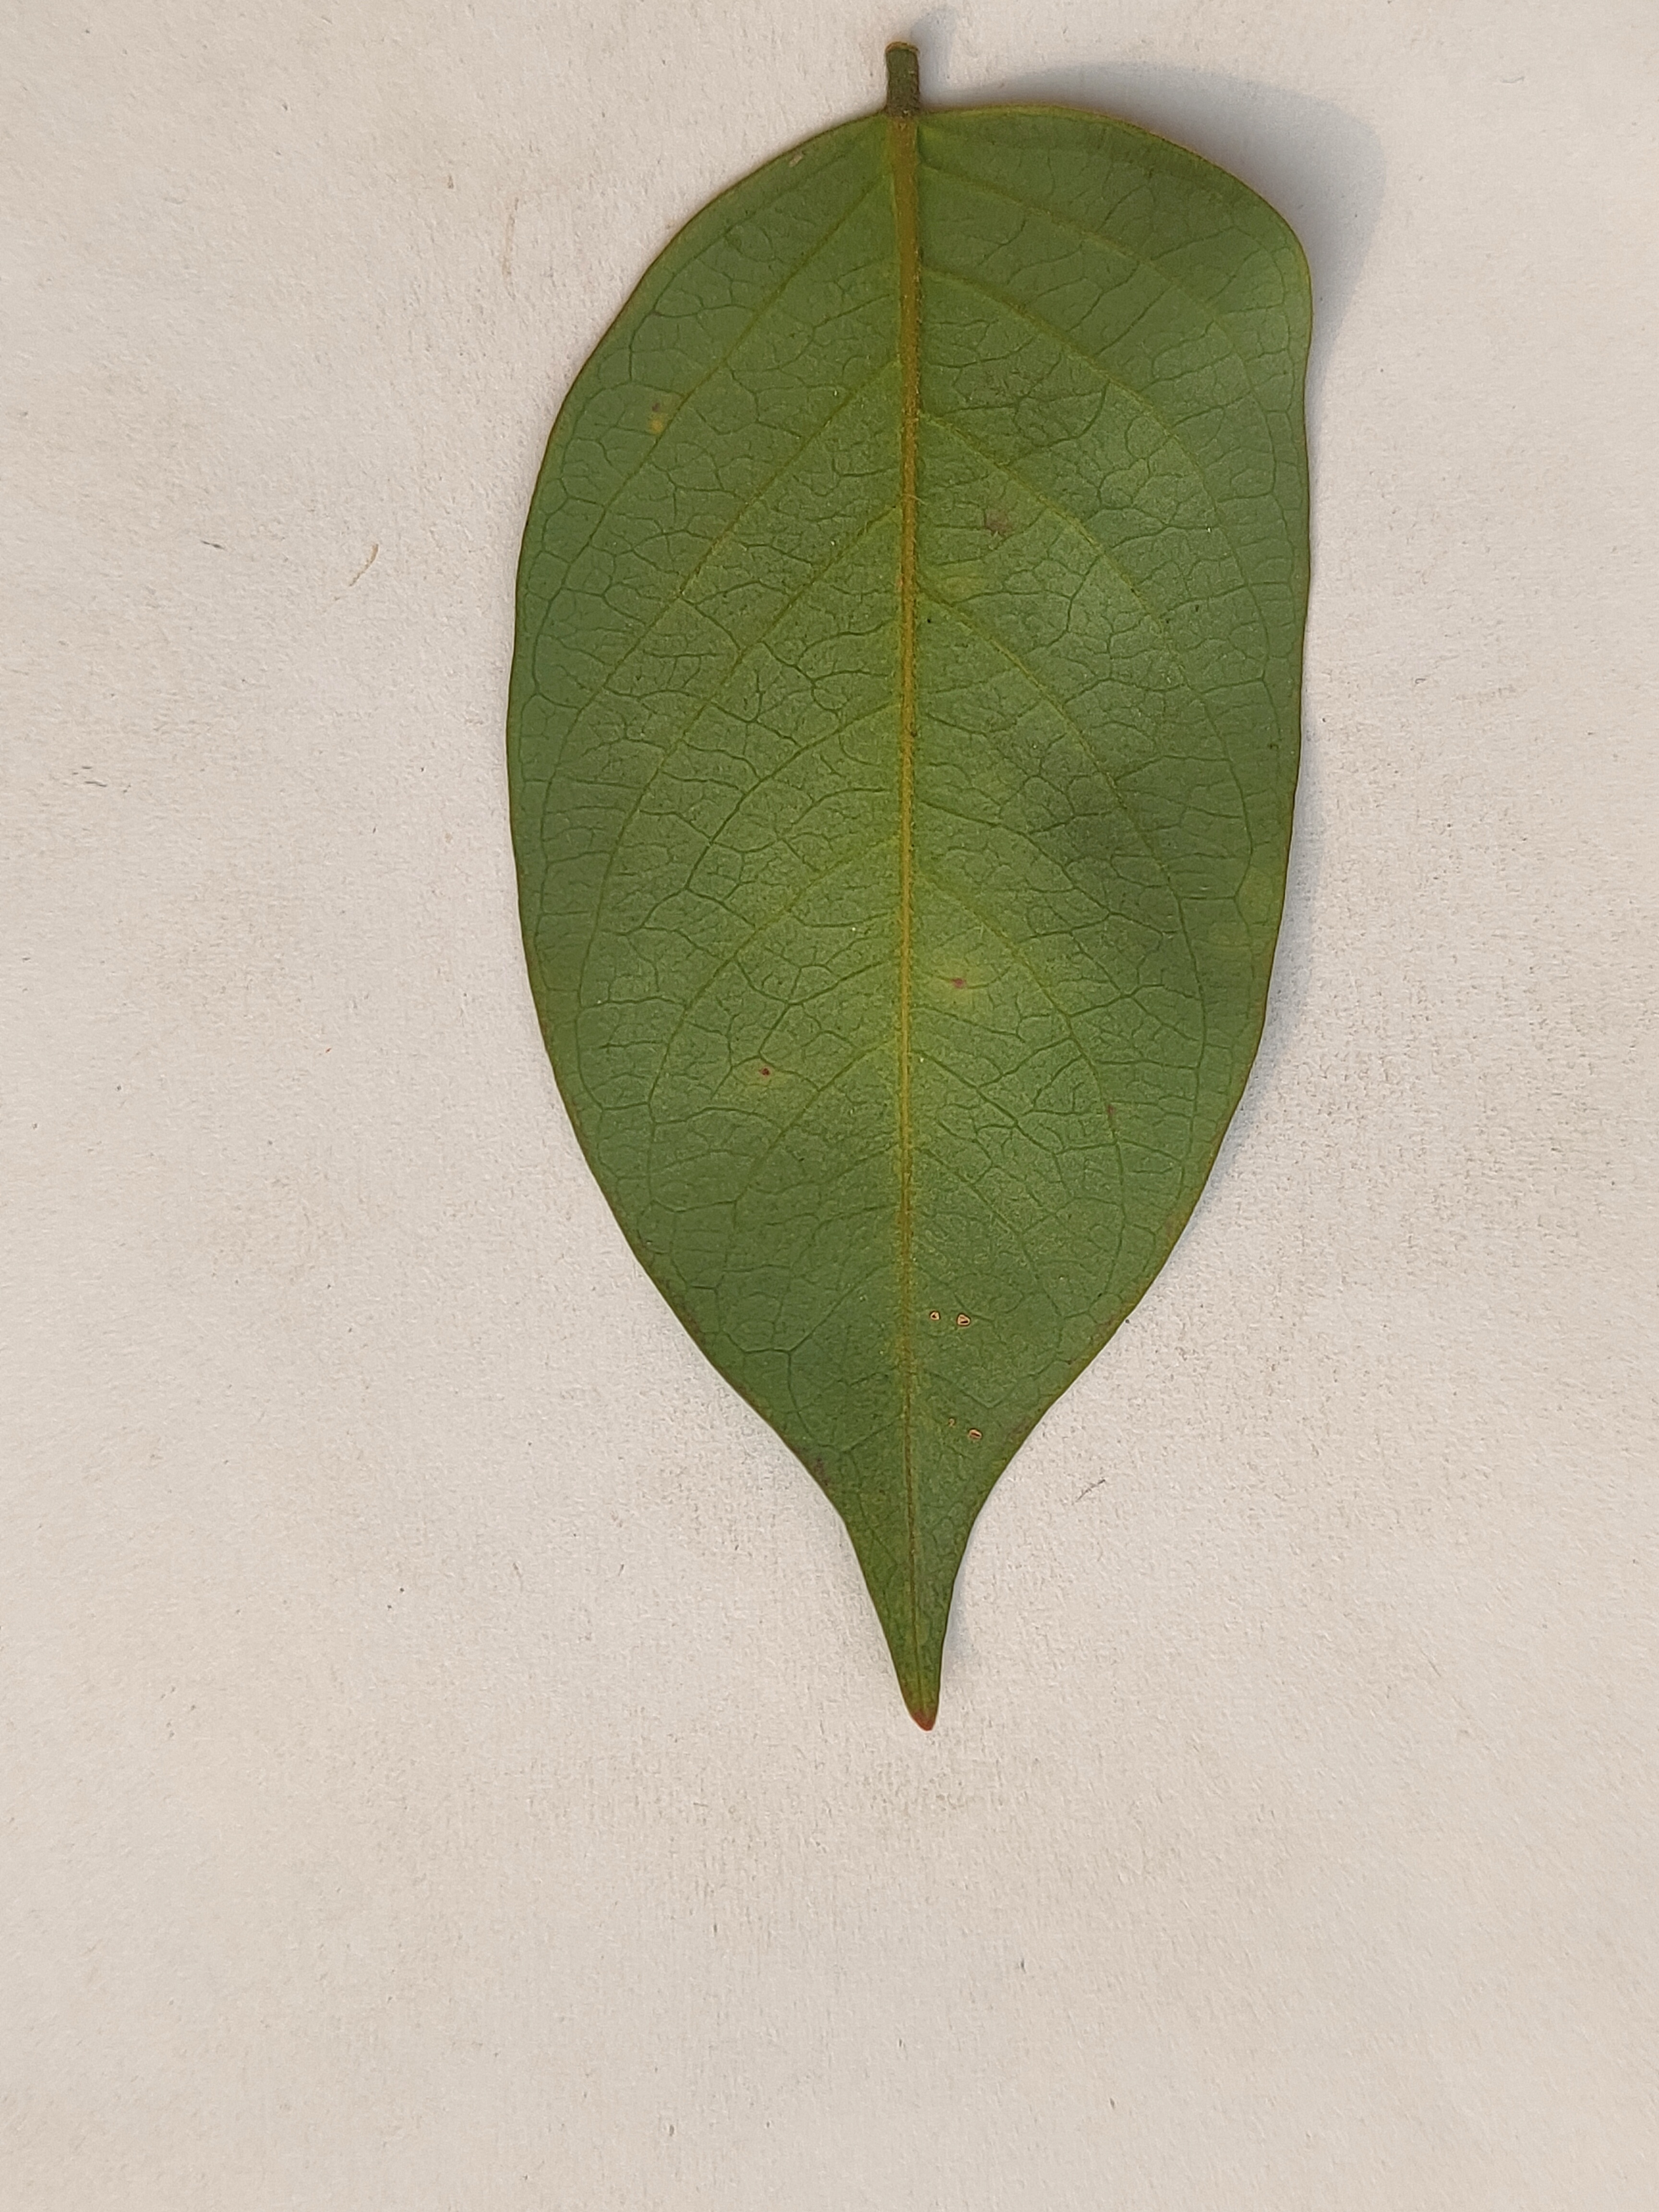
Leaf variety: Star Fruit